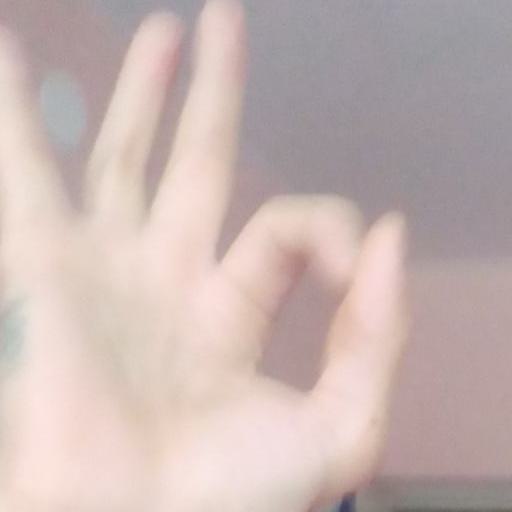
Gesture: ok